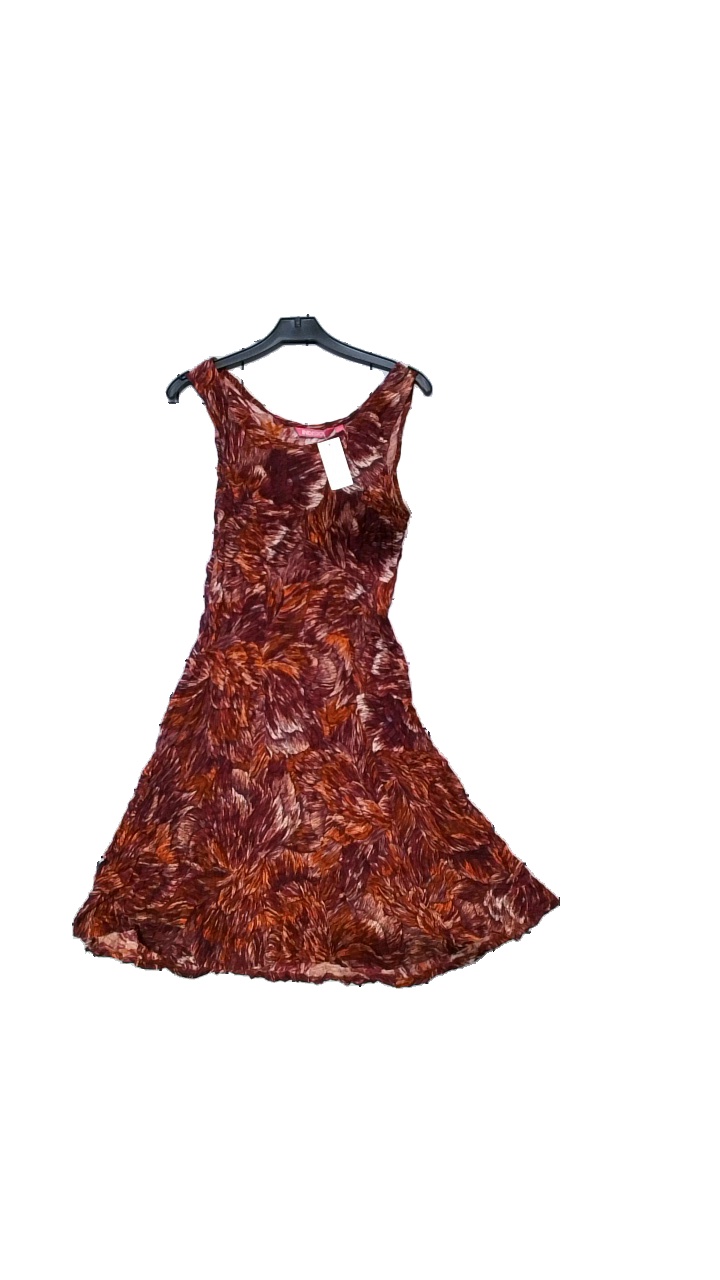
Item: Dress (Ladies)
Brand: Indiska
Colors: Multicolor, Red, Purple
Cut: Regular, Loose
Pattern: Floral print
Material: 100% viscose
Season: All
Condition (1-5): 4
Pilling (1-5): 4
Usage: Reuse
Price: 50-100